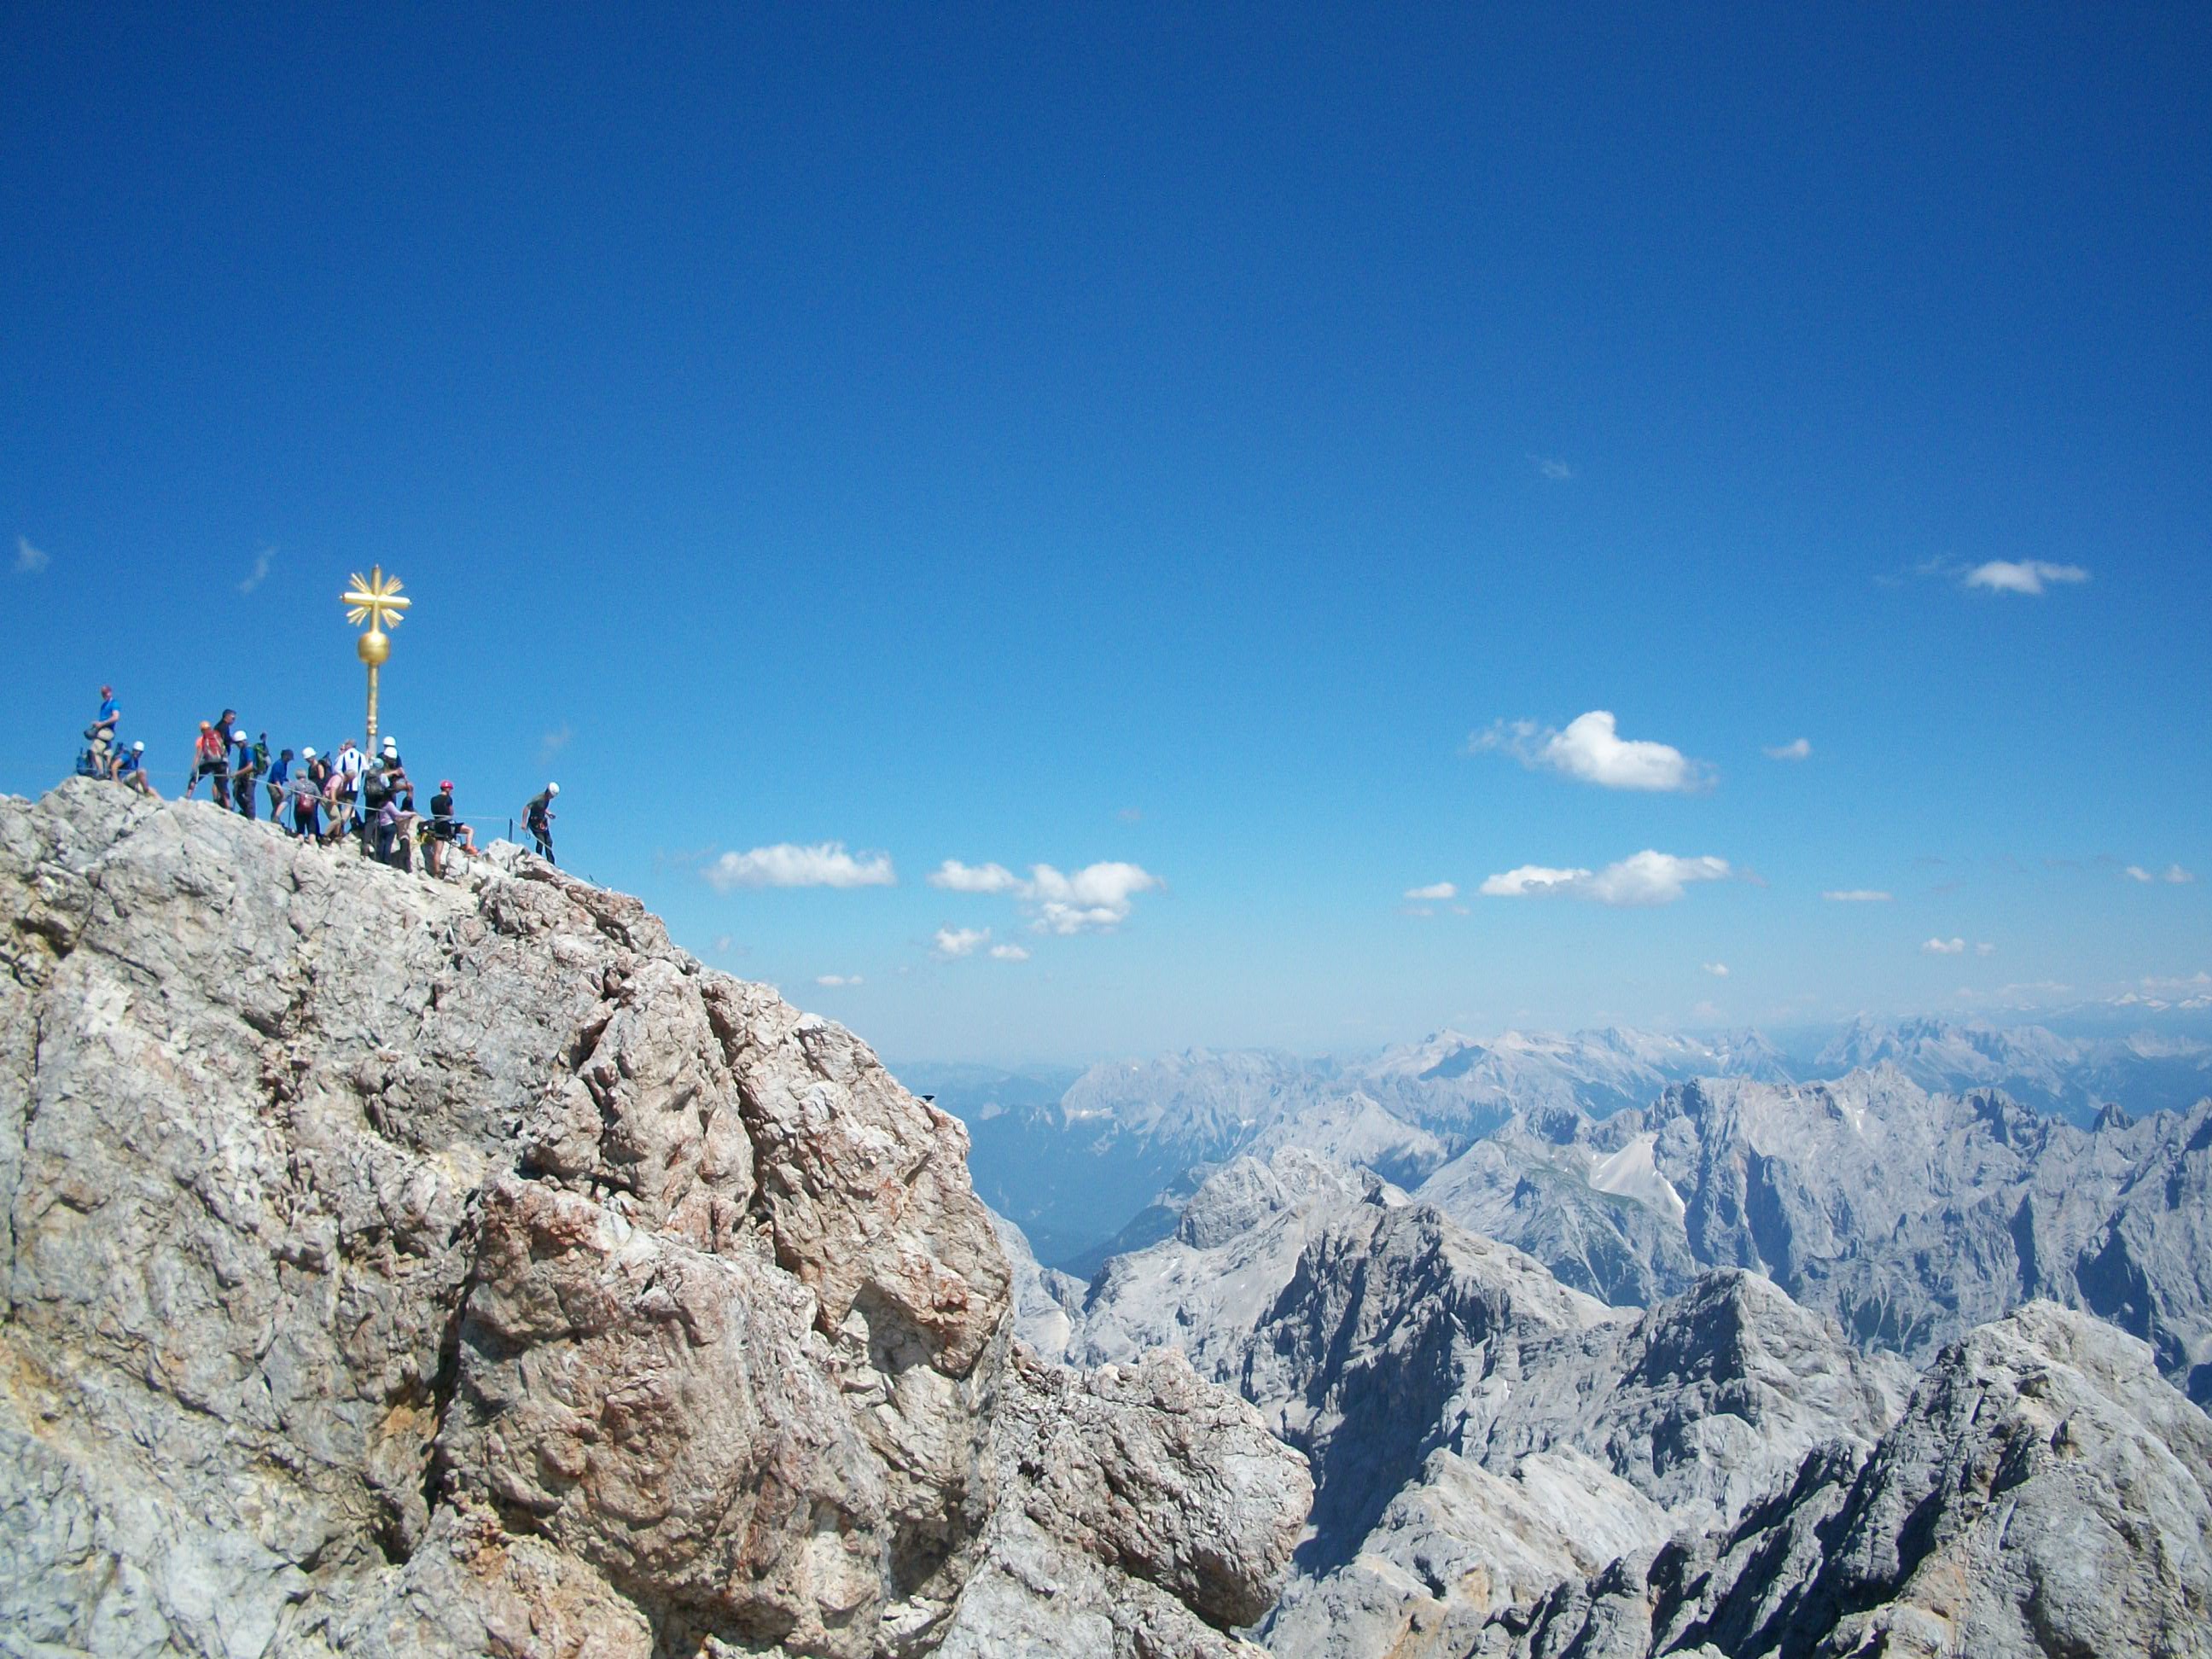
rock, mountain, winter, cloud, sky, hill, adventure, mountain range, panorama, recreation, cliff, alpine, tourism, terrain, national park, ridge, summit, mountaineering, massif, great, mountaineer, mountains, alps, outlook, escarpment, zugspitze, fell, cirque, elevation, distant view, upper bavaria, hill station, mountainous landforms, glacial landform, ar te, mount scenery